Radical chic

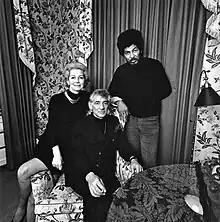
Composer Leonard Bernstein (seated) and his wife, Felicia Montealegre, with Black Panthers Field Marshal Donald L. Cox (right), at a fundraiser for the Black Panthers in January 1970 at the Bernsteins' apartment on Park Avenue in New York City. The photo appeared in the "New York" magazine article that spawned the term "radical chic".

Radical chic is the fashionable practice of upper-class people associating with politically radical people and causes. The journalist Tom Wolfe coined the term in his article "Radical Chic: That Party at Lenny's", which "New York" magazine published in June1970. The term has since become widely used American English, French and Italian. Unlike dedicated activists, revolutionaries or dissenters, those who engage in "radical chic" remain frivolous political agitators—ideologically invested in their cause of choice only so far as it advances their liberal elite social standing.